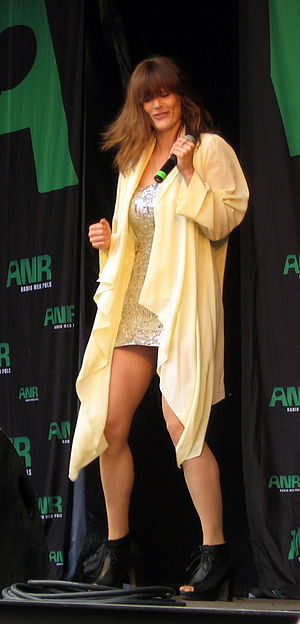
Clara Sofie
Clara Sofie i Hjørring, 2011
Clara Sofie i Hjørring, 2011
Clara Sofie Fabricius Rosenhoff, kendt som Clara Sofie, er en dansk sanger og sangskriver.